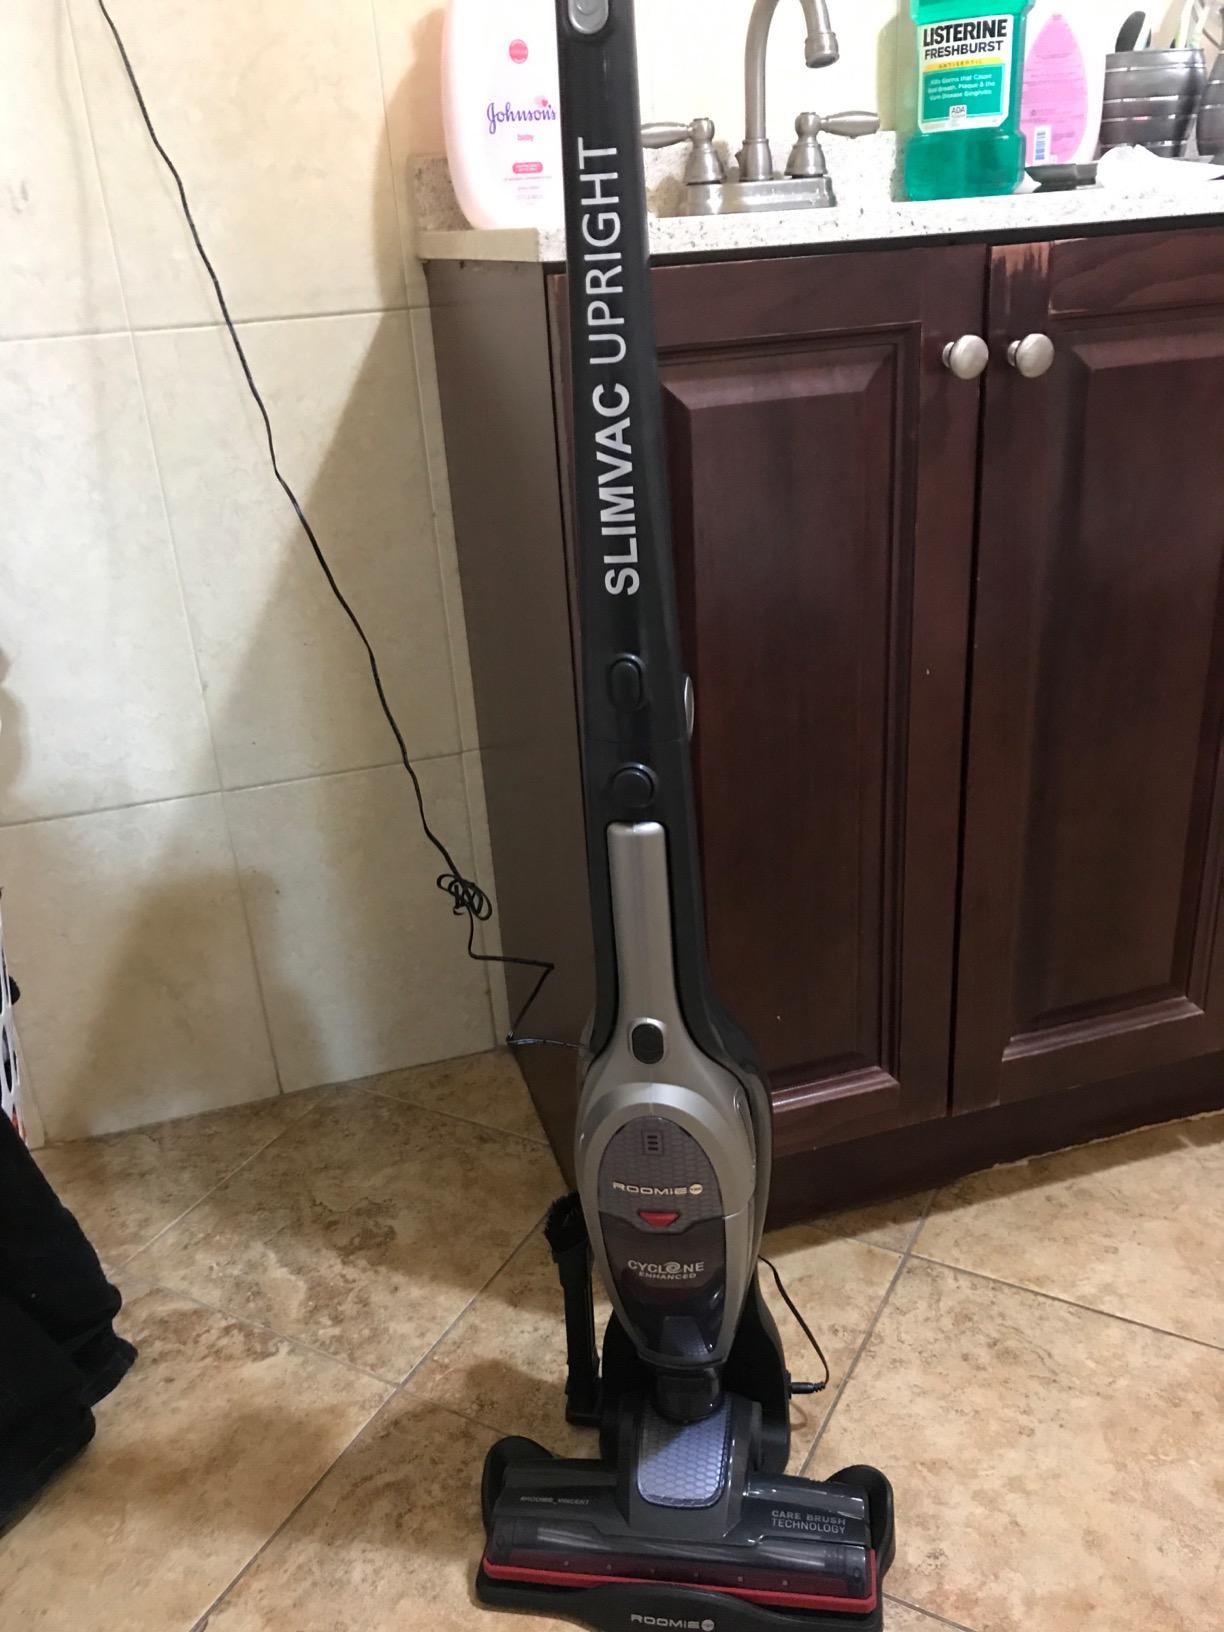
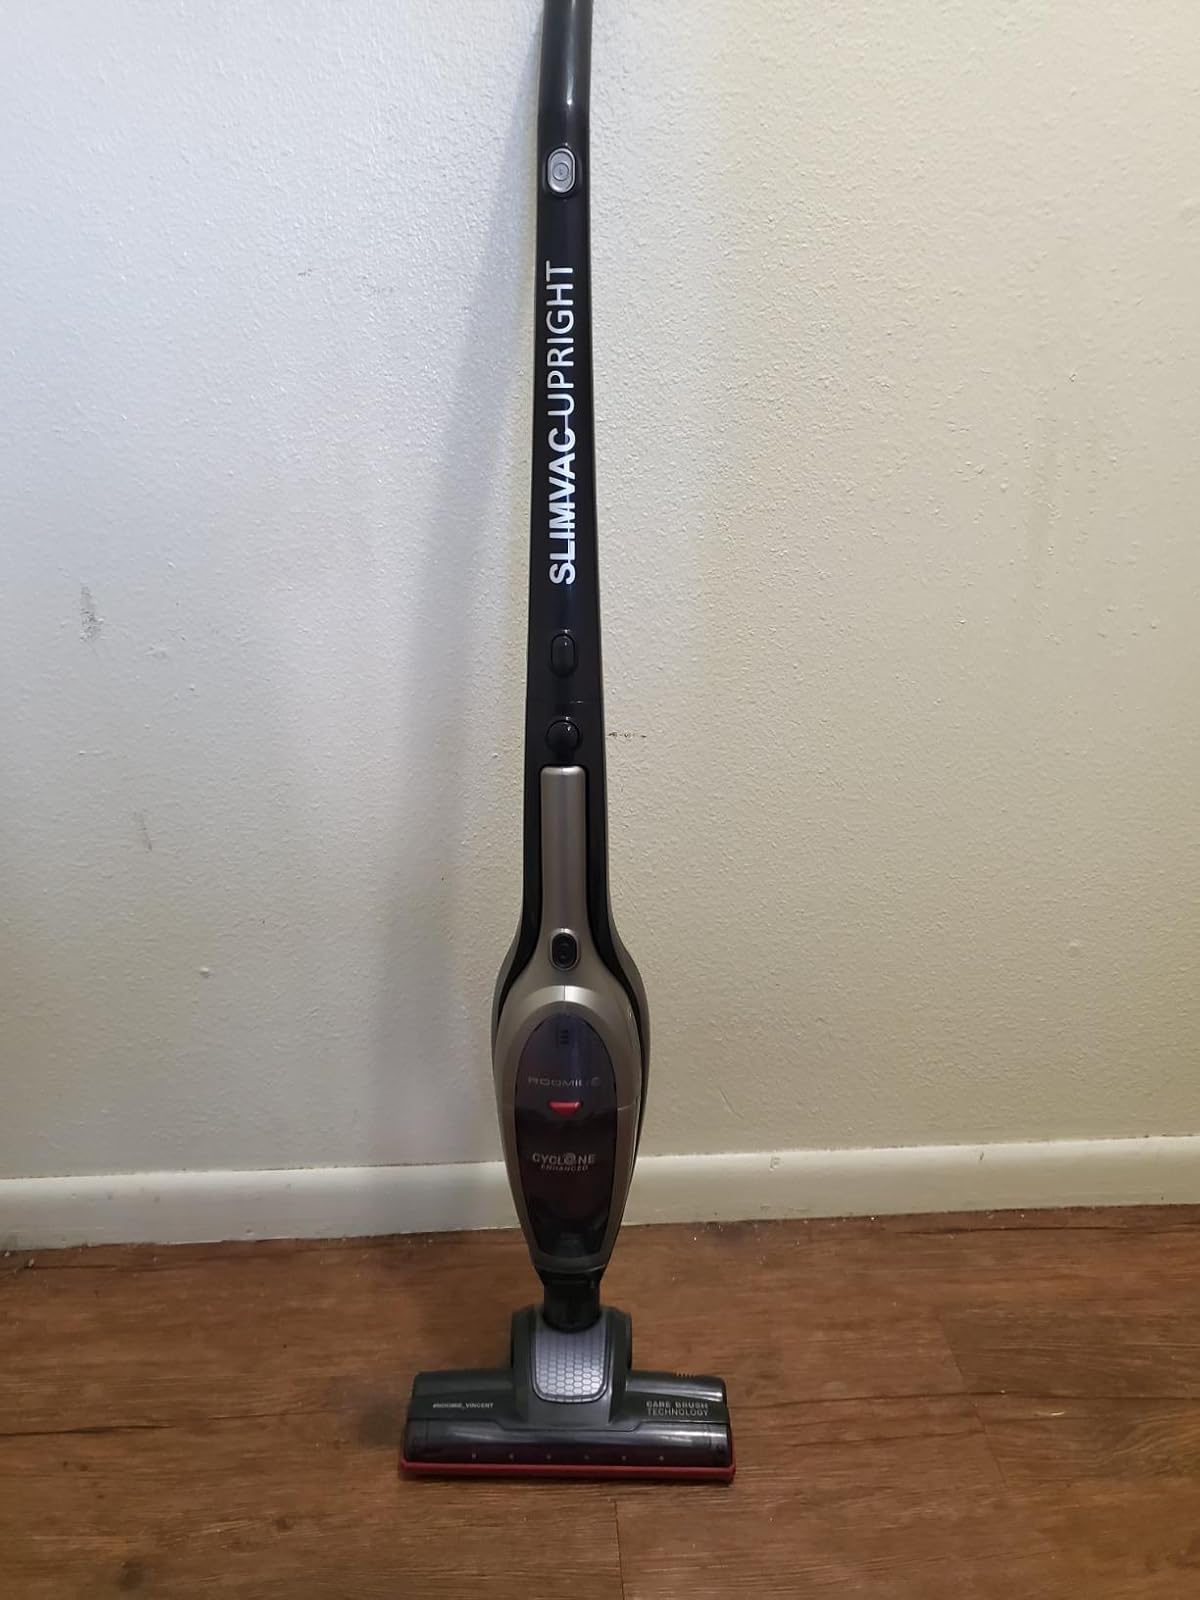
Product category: items_vacuum
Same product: yes